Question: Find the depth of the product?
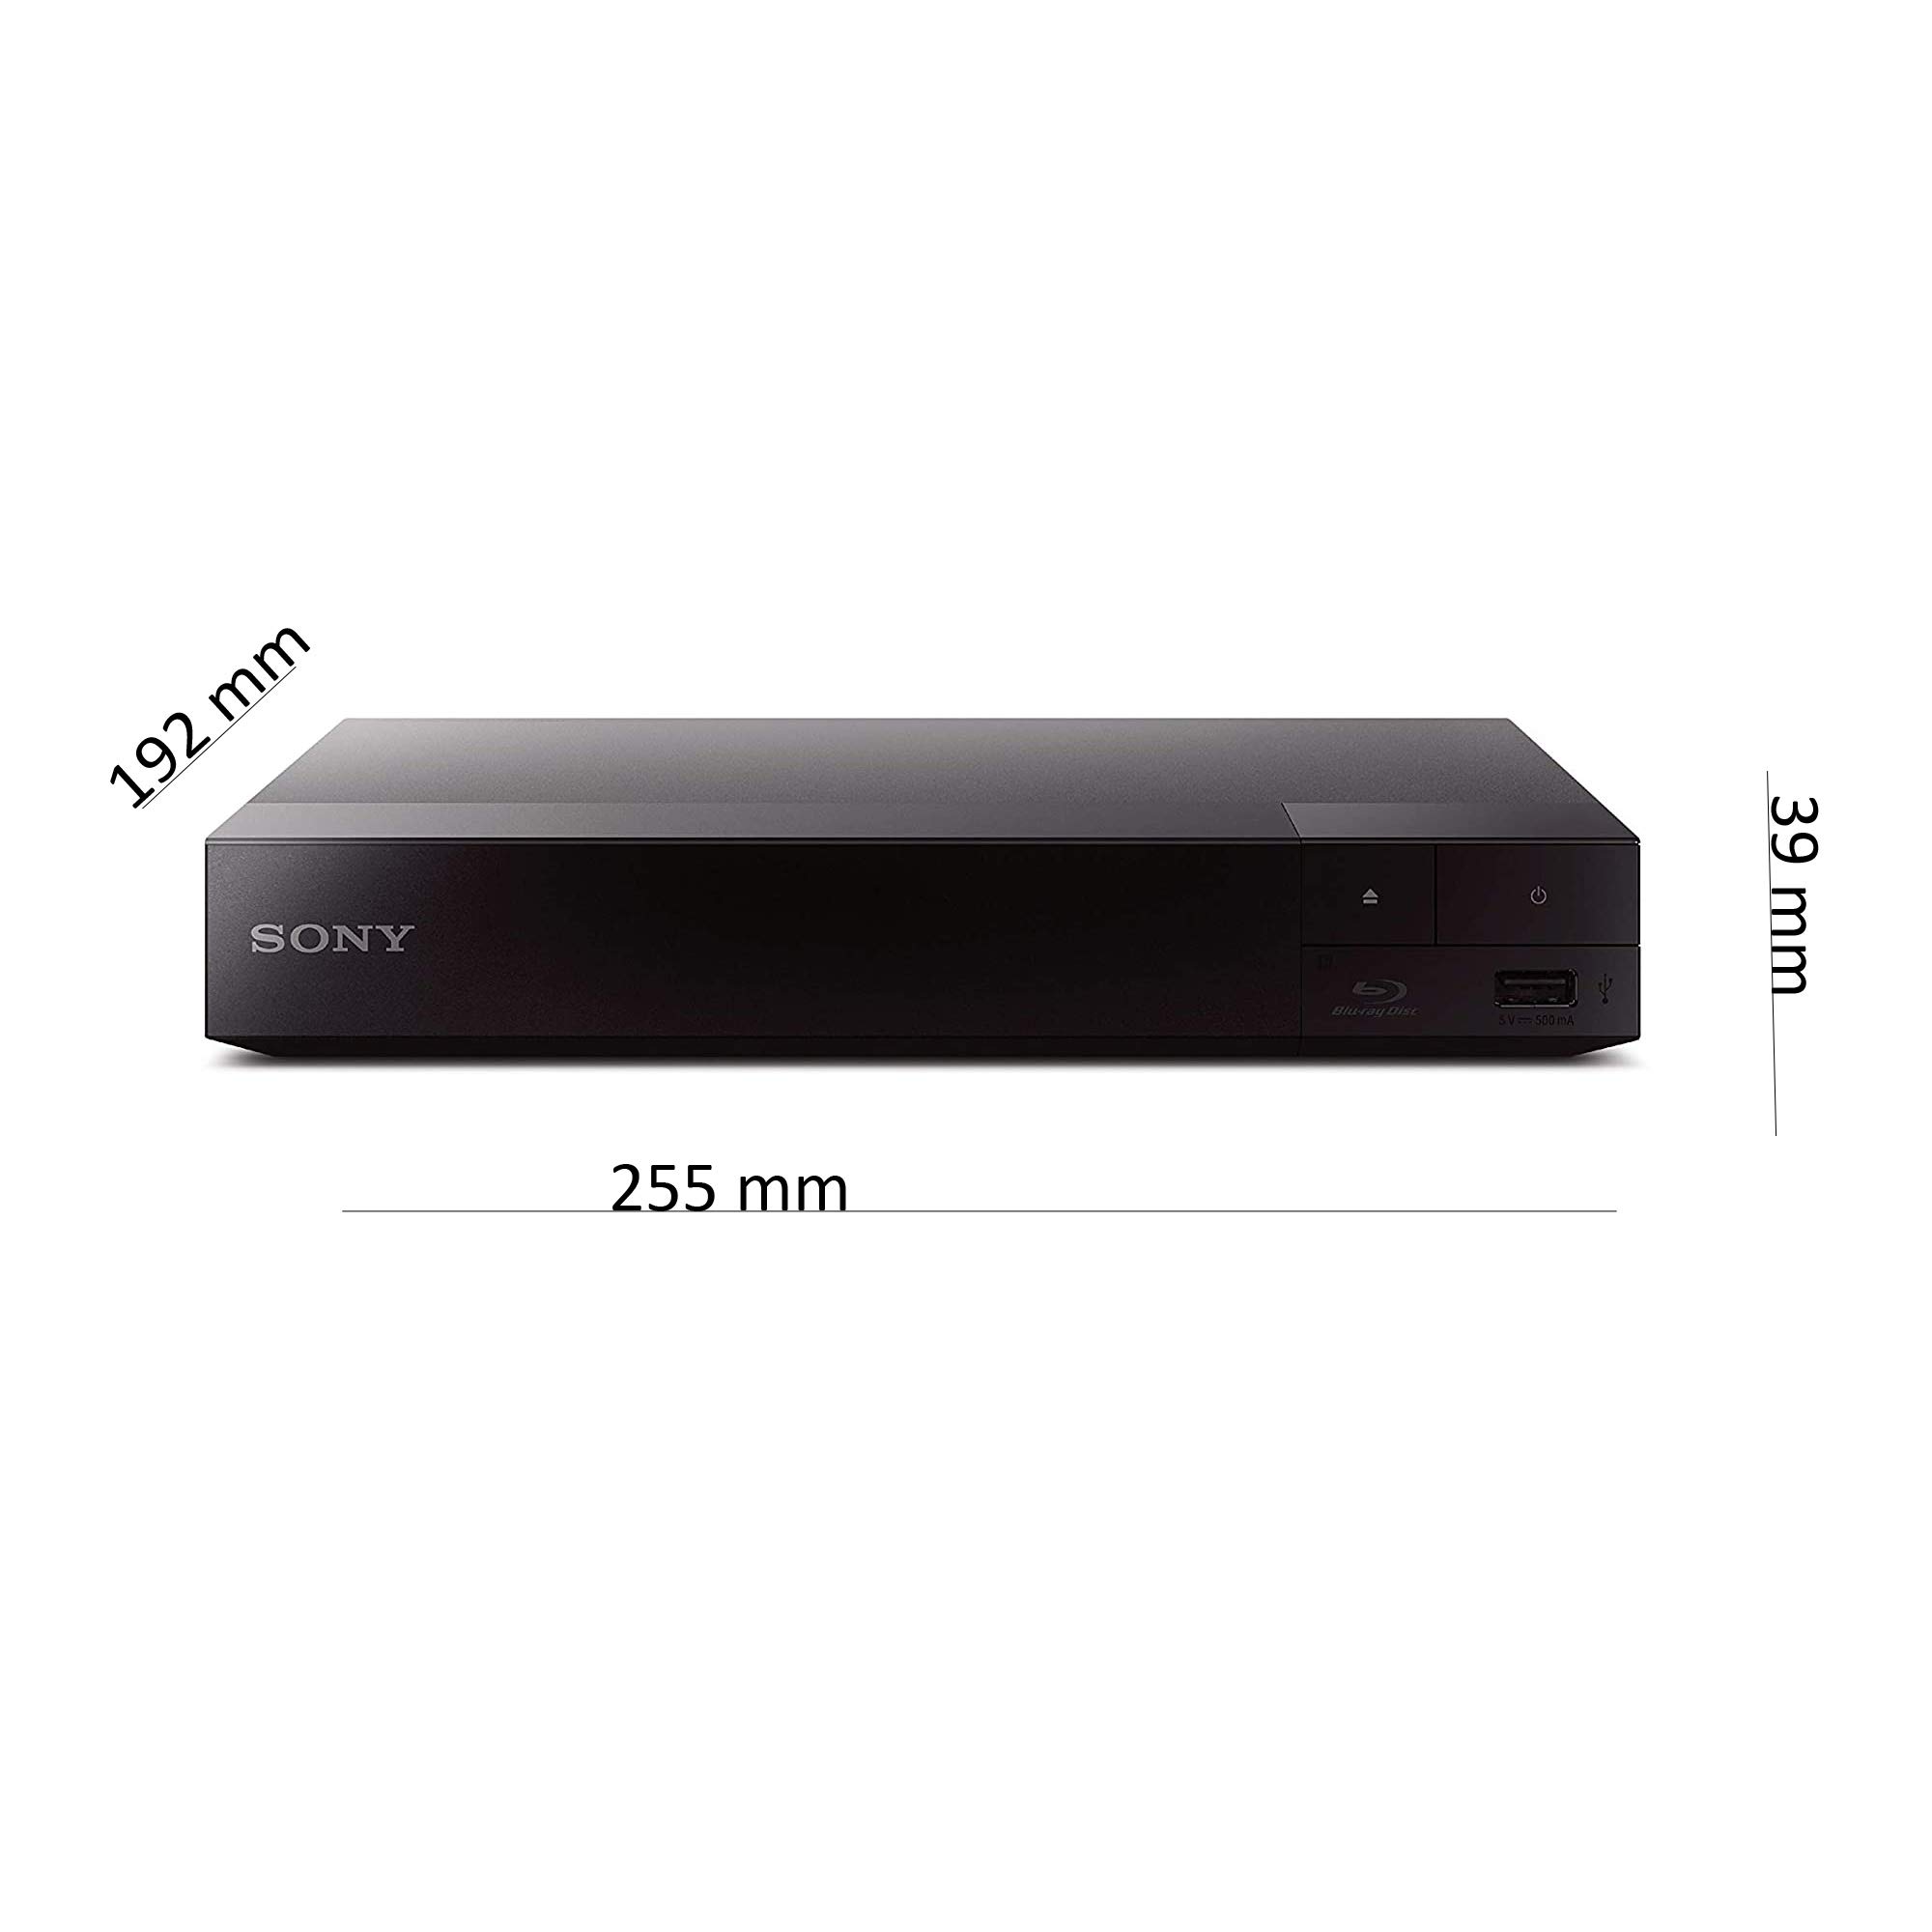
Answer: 255.0 millimetre